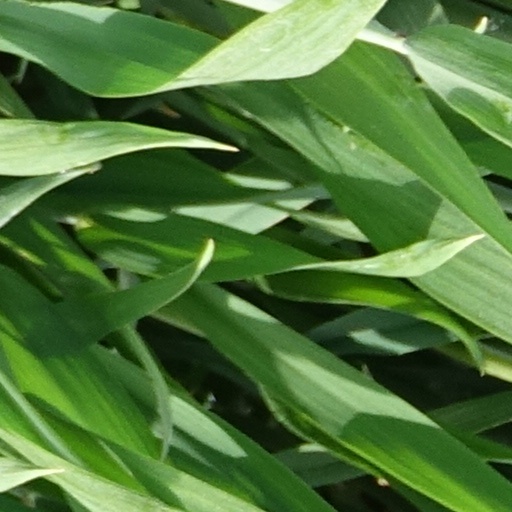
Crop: wheat